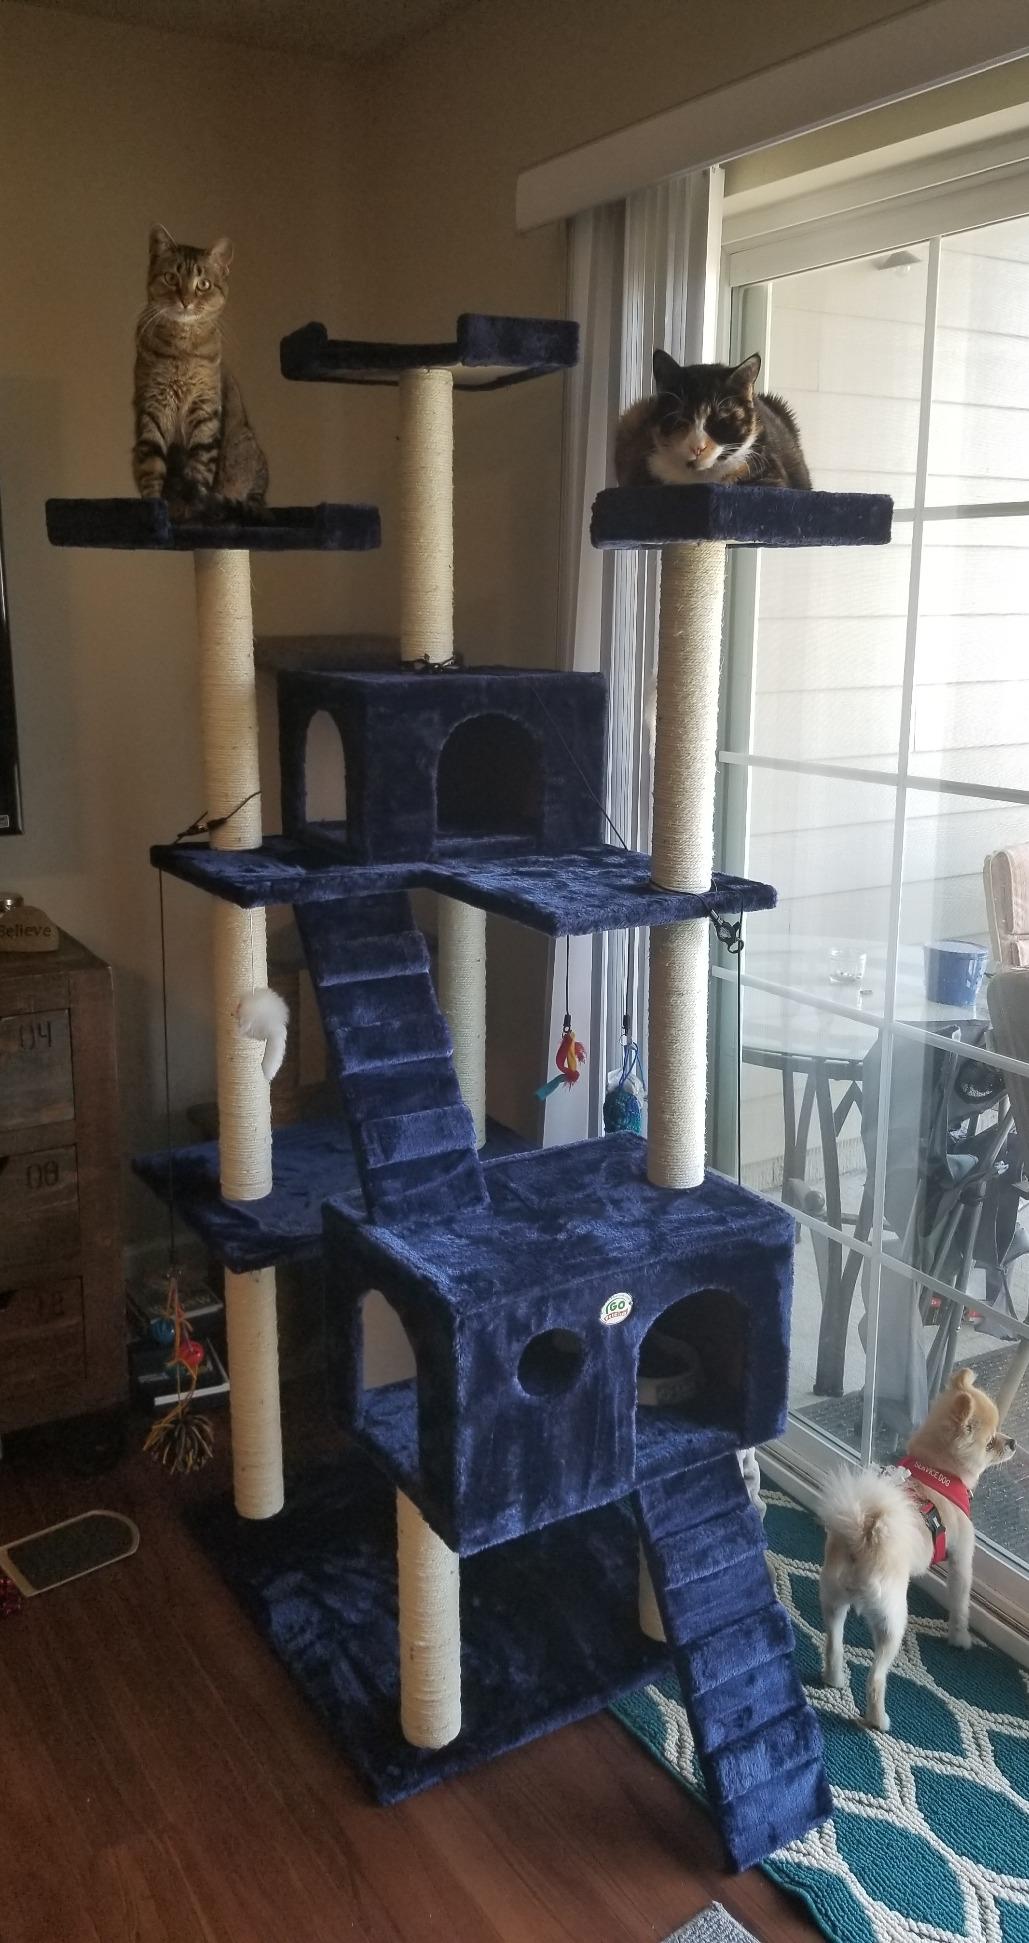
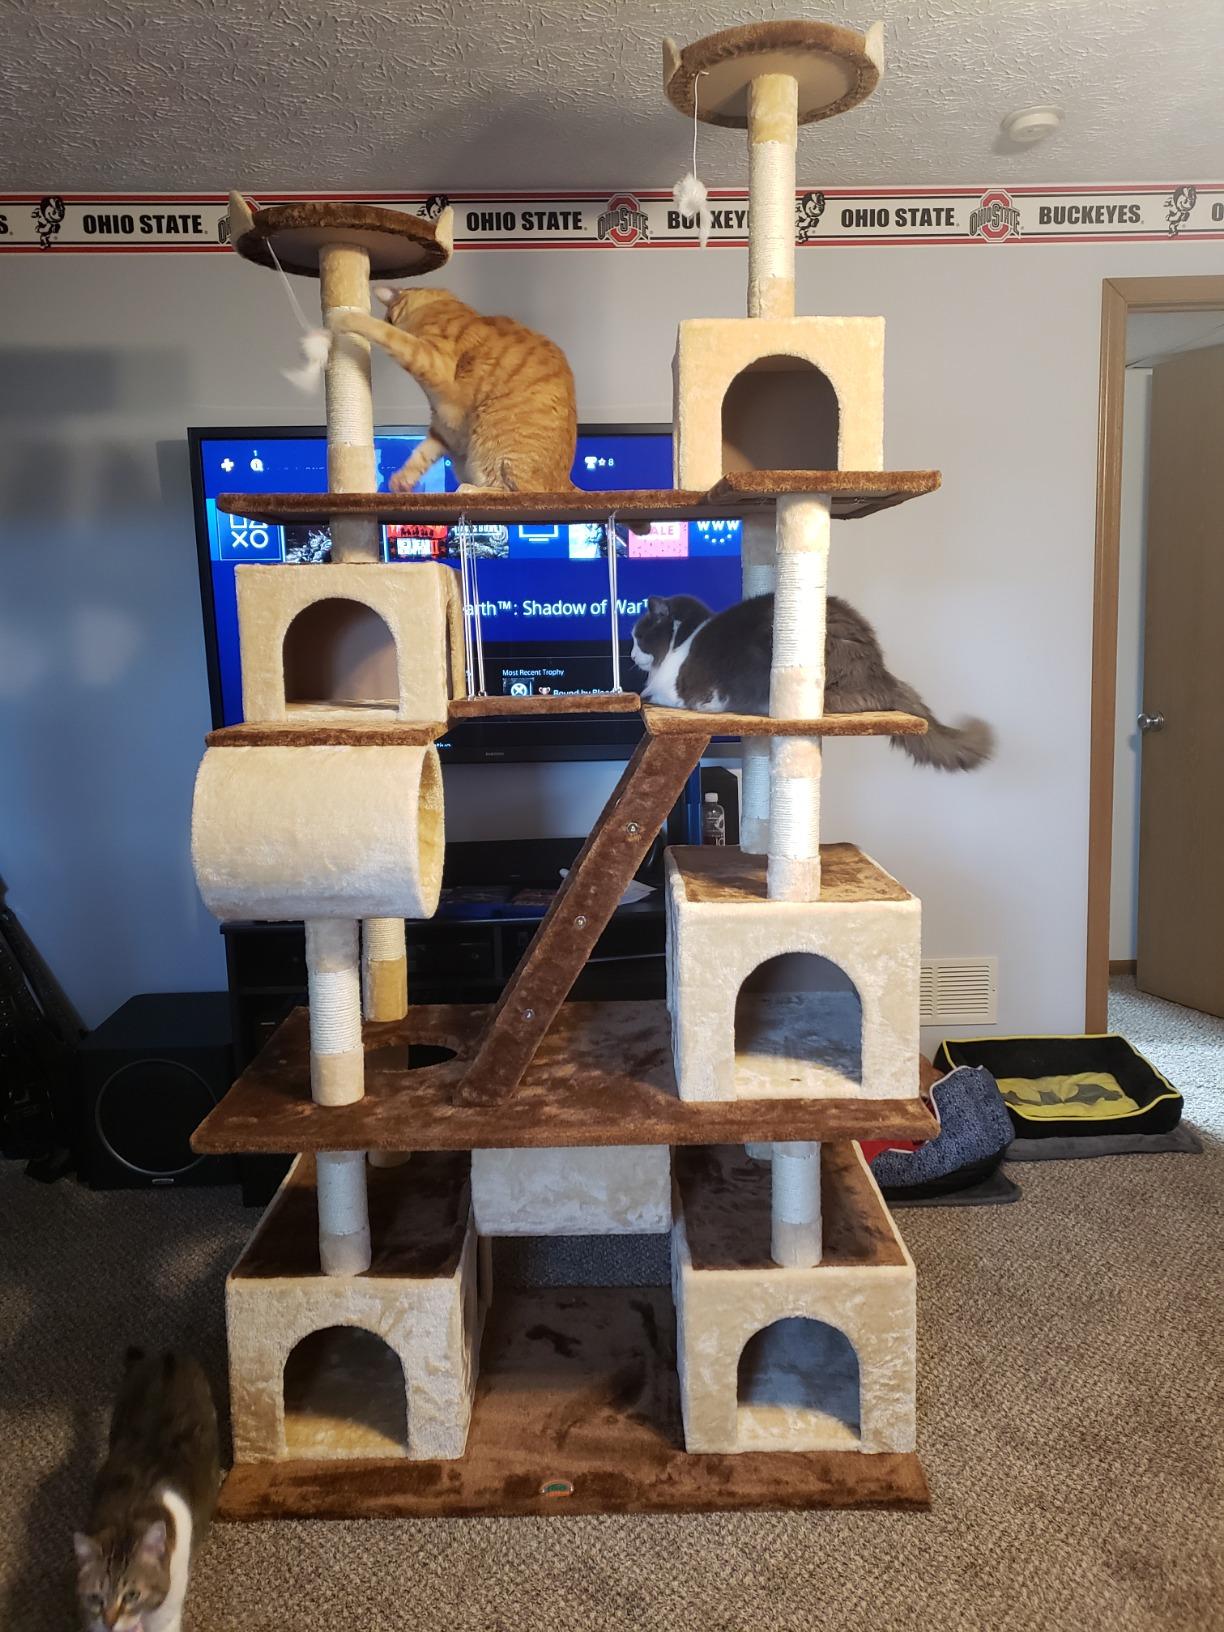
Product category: items_cat tree
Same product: no